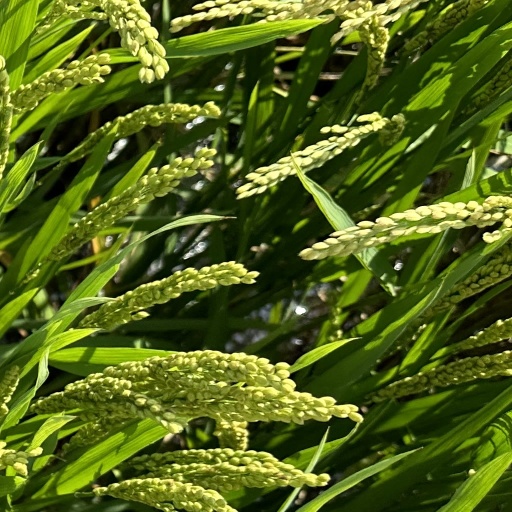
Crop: rice